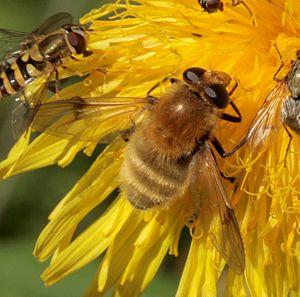
Les Syrphoidea sont une super-famille d'insectes diptères brachycères muscomorphes considérée comme non valide par le Système d'information taxonomique intégré.
Les Syrphidae ou Syrphides, sont une famille de mouches du sous-ordre des Brachycera. La famille se subdivise en 3 sous-familles qui comprennent environ 200 genres et plus de 5 000 espèces décrites. On compte environ 800 espèces dans l'Ouest paléarctique et plus de 500 en France. De manière générale, c'est une famille cosmopolite.